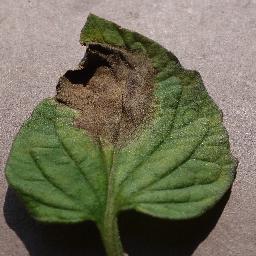
Label: Tomato___Late_blight